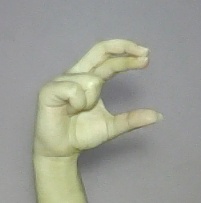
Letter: thal